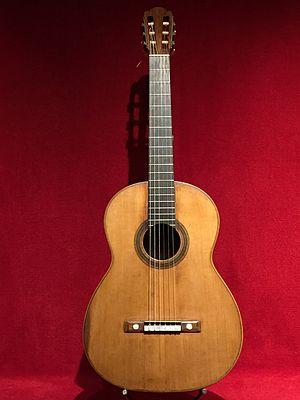
La guitare flamenca, utilisée pour le flamenco, très proche de la guitare classique, en diffère cependant sur plusieurs points. Elle est un instrument d'accompagnement du cante et du baile avant de pouvoir devenir aussi, depuis la seconde moitié du XXᵉ siècle, un instrument soliste.